Shri Chhatrapati Shivajiraje College of Engineering

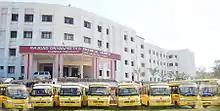
Shree Chatrapati Shivajiraje College of Engineering main building

The Mechanical engineering department and workshops were established in 2009. The department also contains the classrooms for first-year undergraduate degree courses. The department has facilities in Metallurgy, Dynamics, Refrigeration and Air conditioning, Automobile, Heat Engines, Robotics and Automation, CAD/CAM/CAE, Mechanical Measurements and Fluid Mechanics, and workshops in machine, smithy, carpentry, filing, and welding. All laboratories have testing facilities.